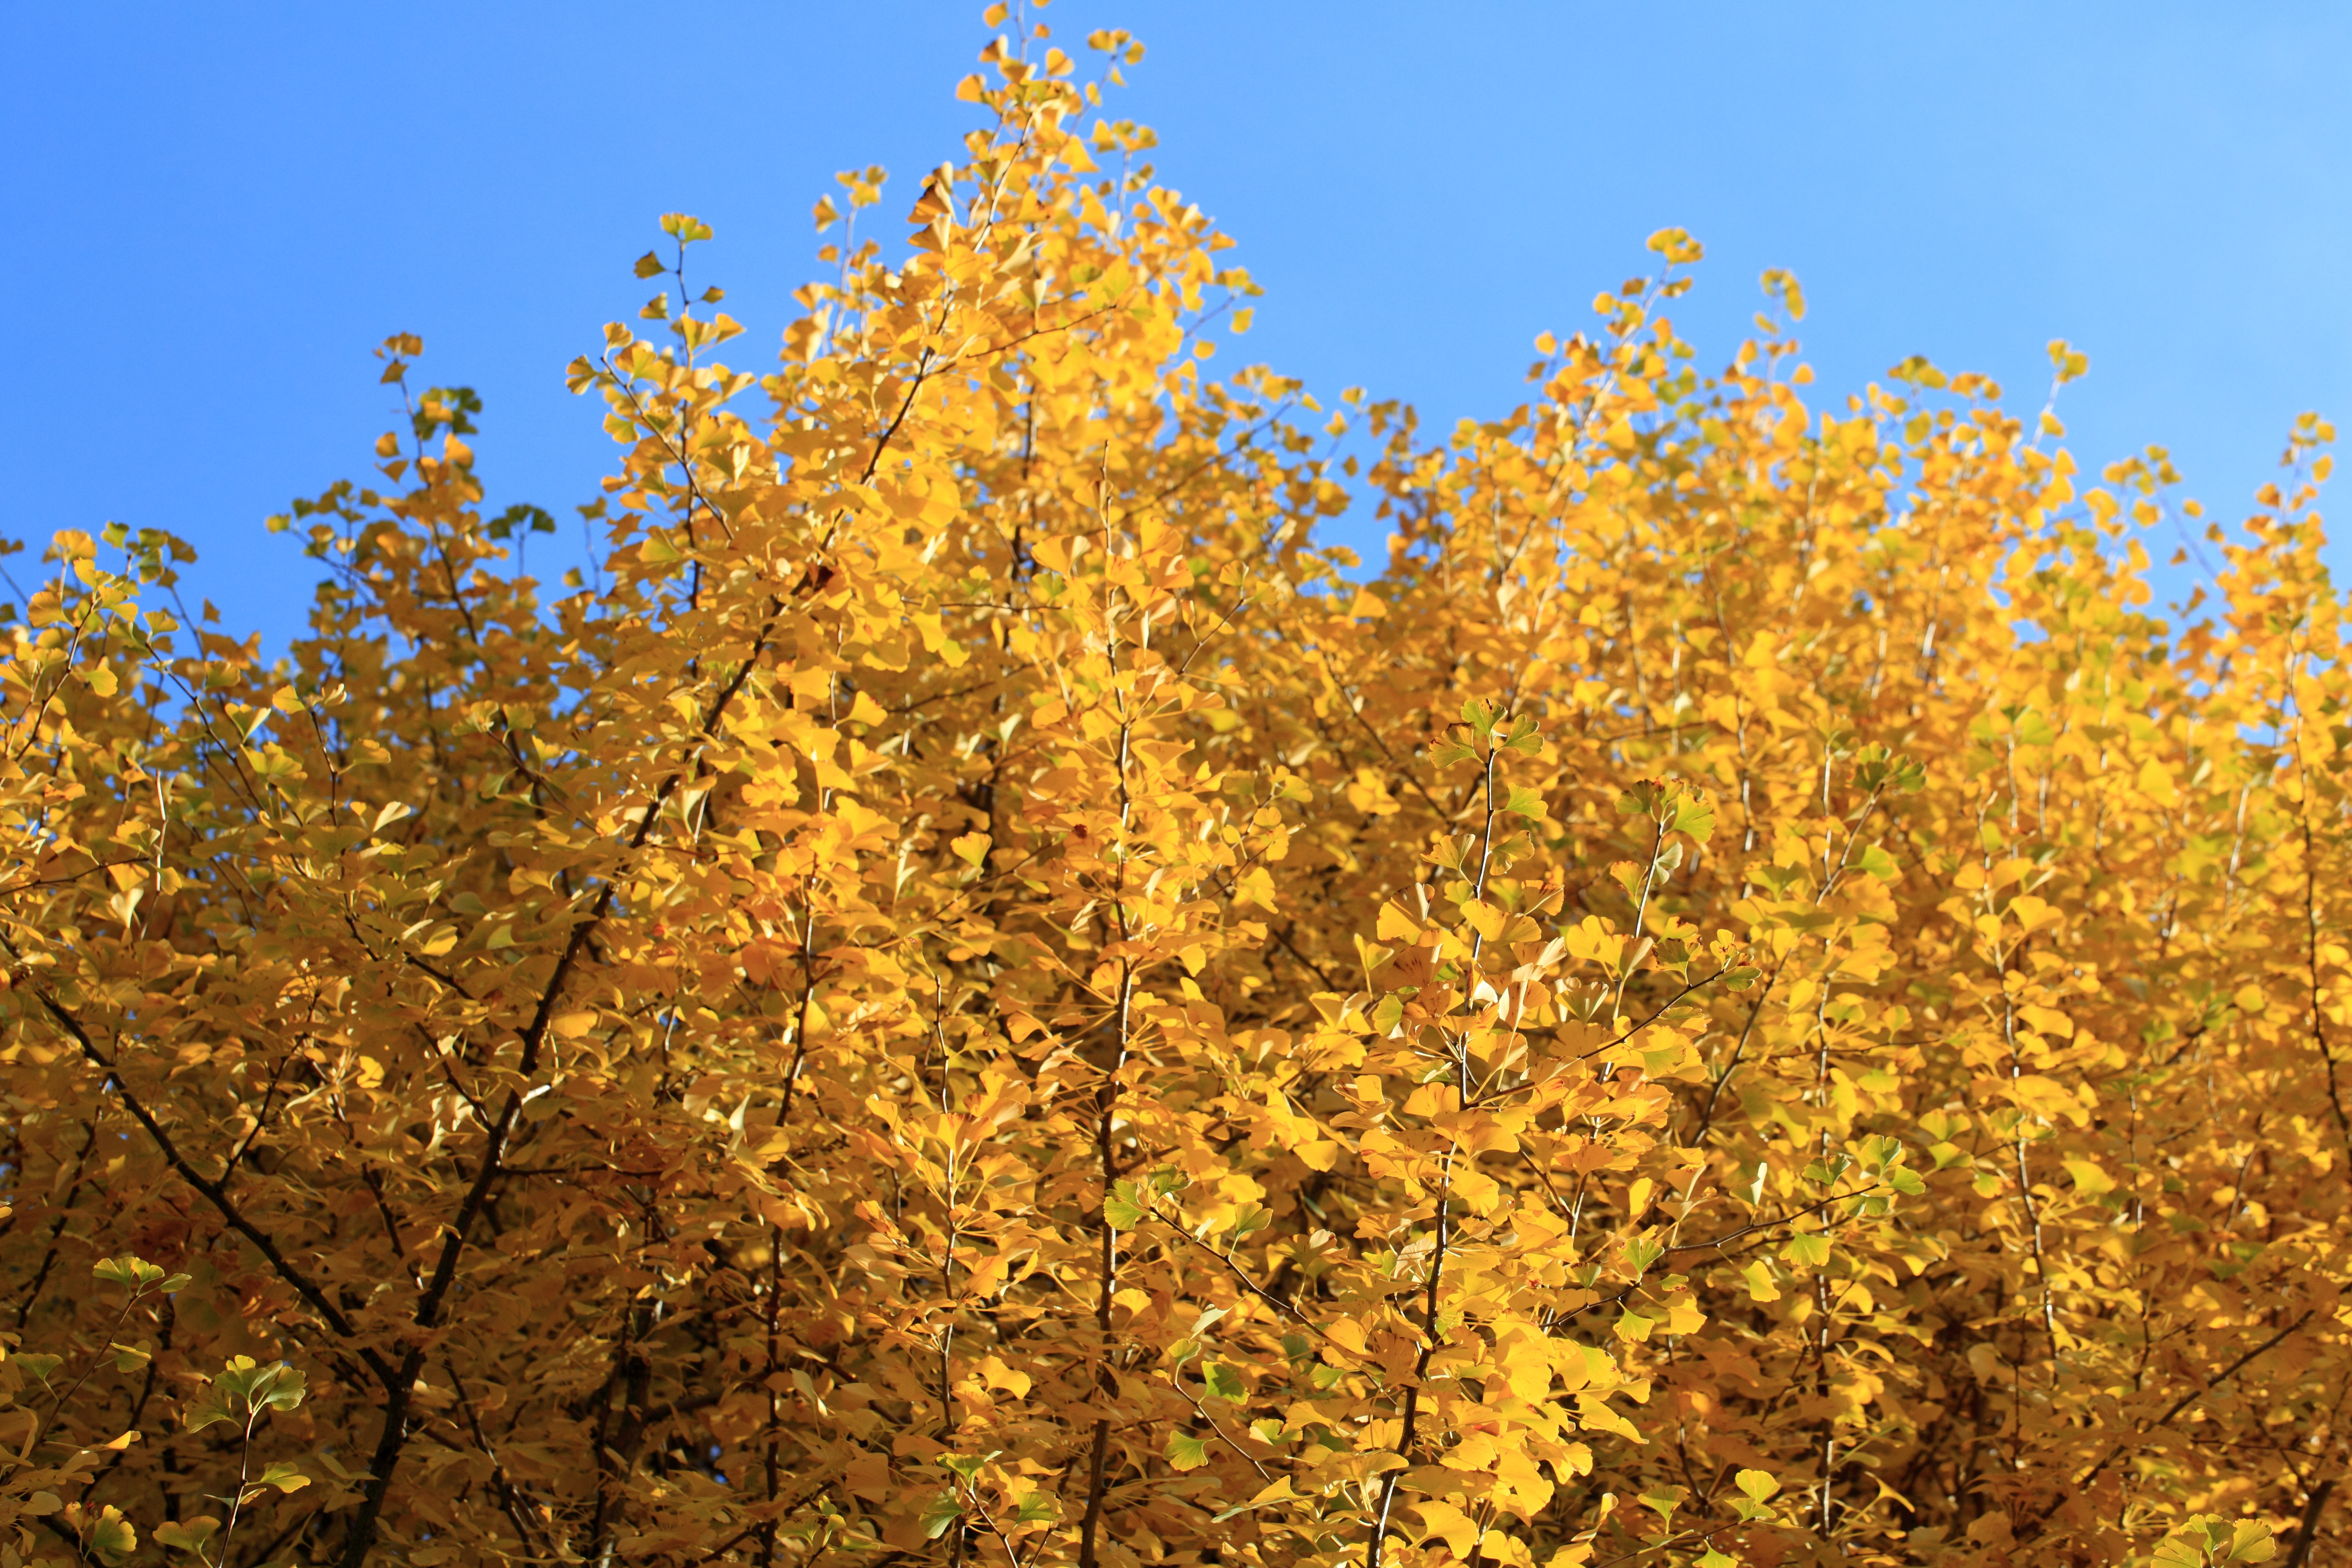
tree, branch, plant, sunlight, leaf, flower, high, produce, autumn, season, temple, shrub, deciduous, 5d, ginkgo, biloba, hires, markii, ecosystem, hi, res, resolution, chiba, matsudo, hondoji, taxonomy binomial ginkgobiloba, flowering plant, maidenhair tree, woody plant, land plant